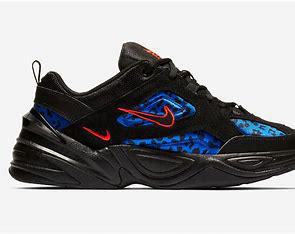
Brand: Nike
Model: M2K Tekno